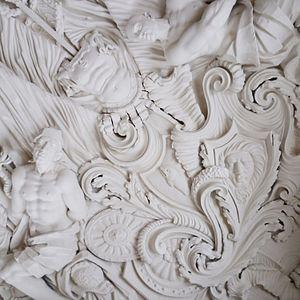
L’ancien château résidentiel de Sondershausen des comtes et, à partir de 1697, des ducs de Schwarzbourg-Sondershausen domine la ville de Sondershausen dans le land de Thuringe en Allemagne.